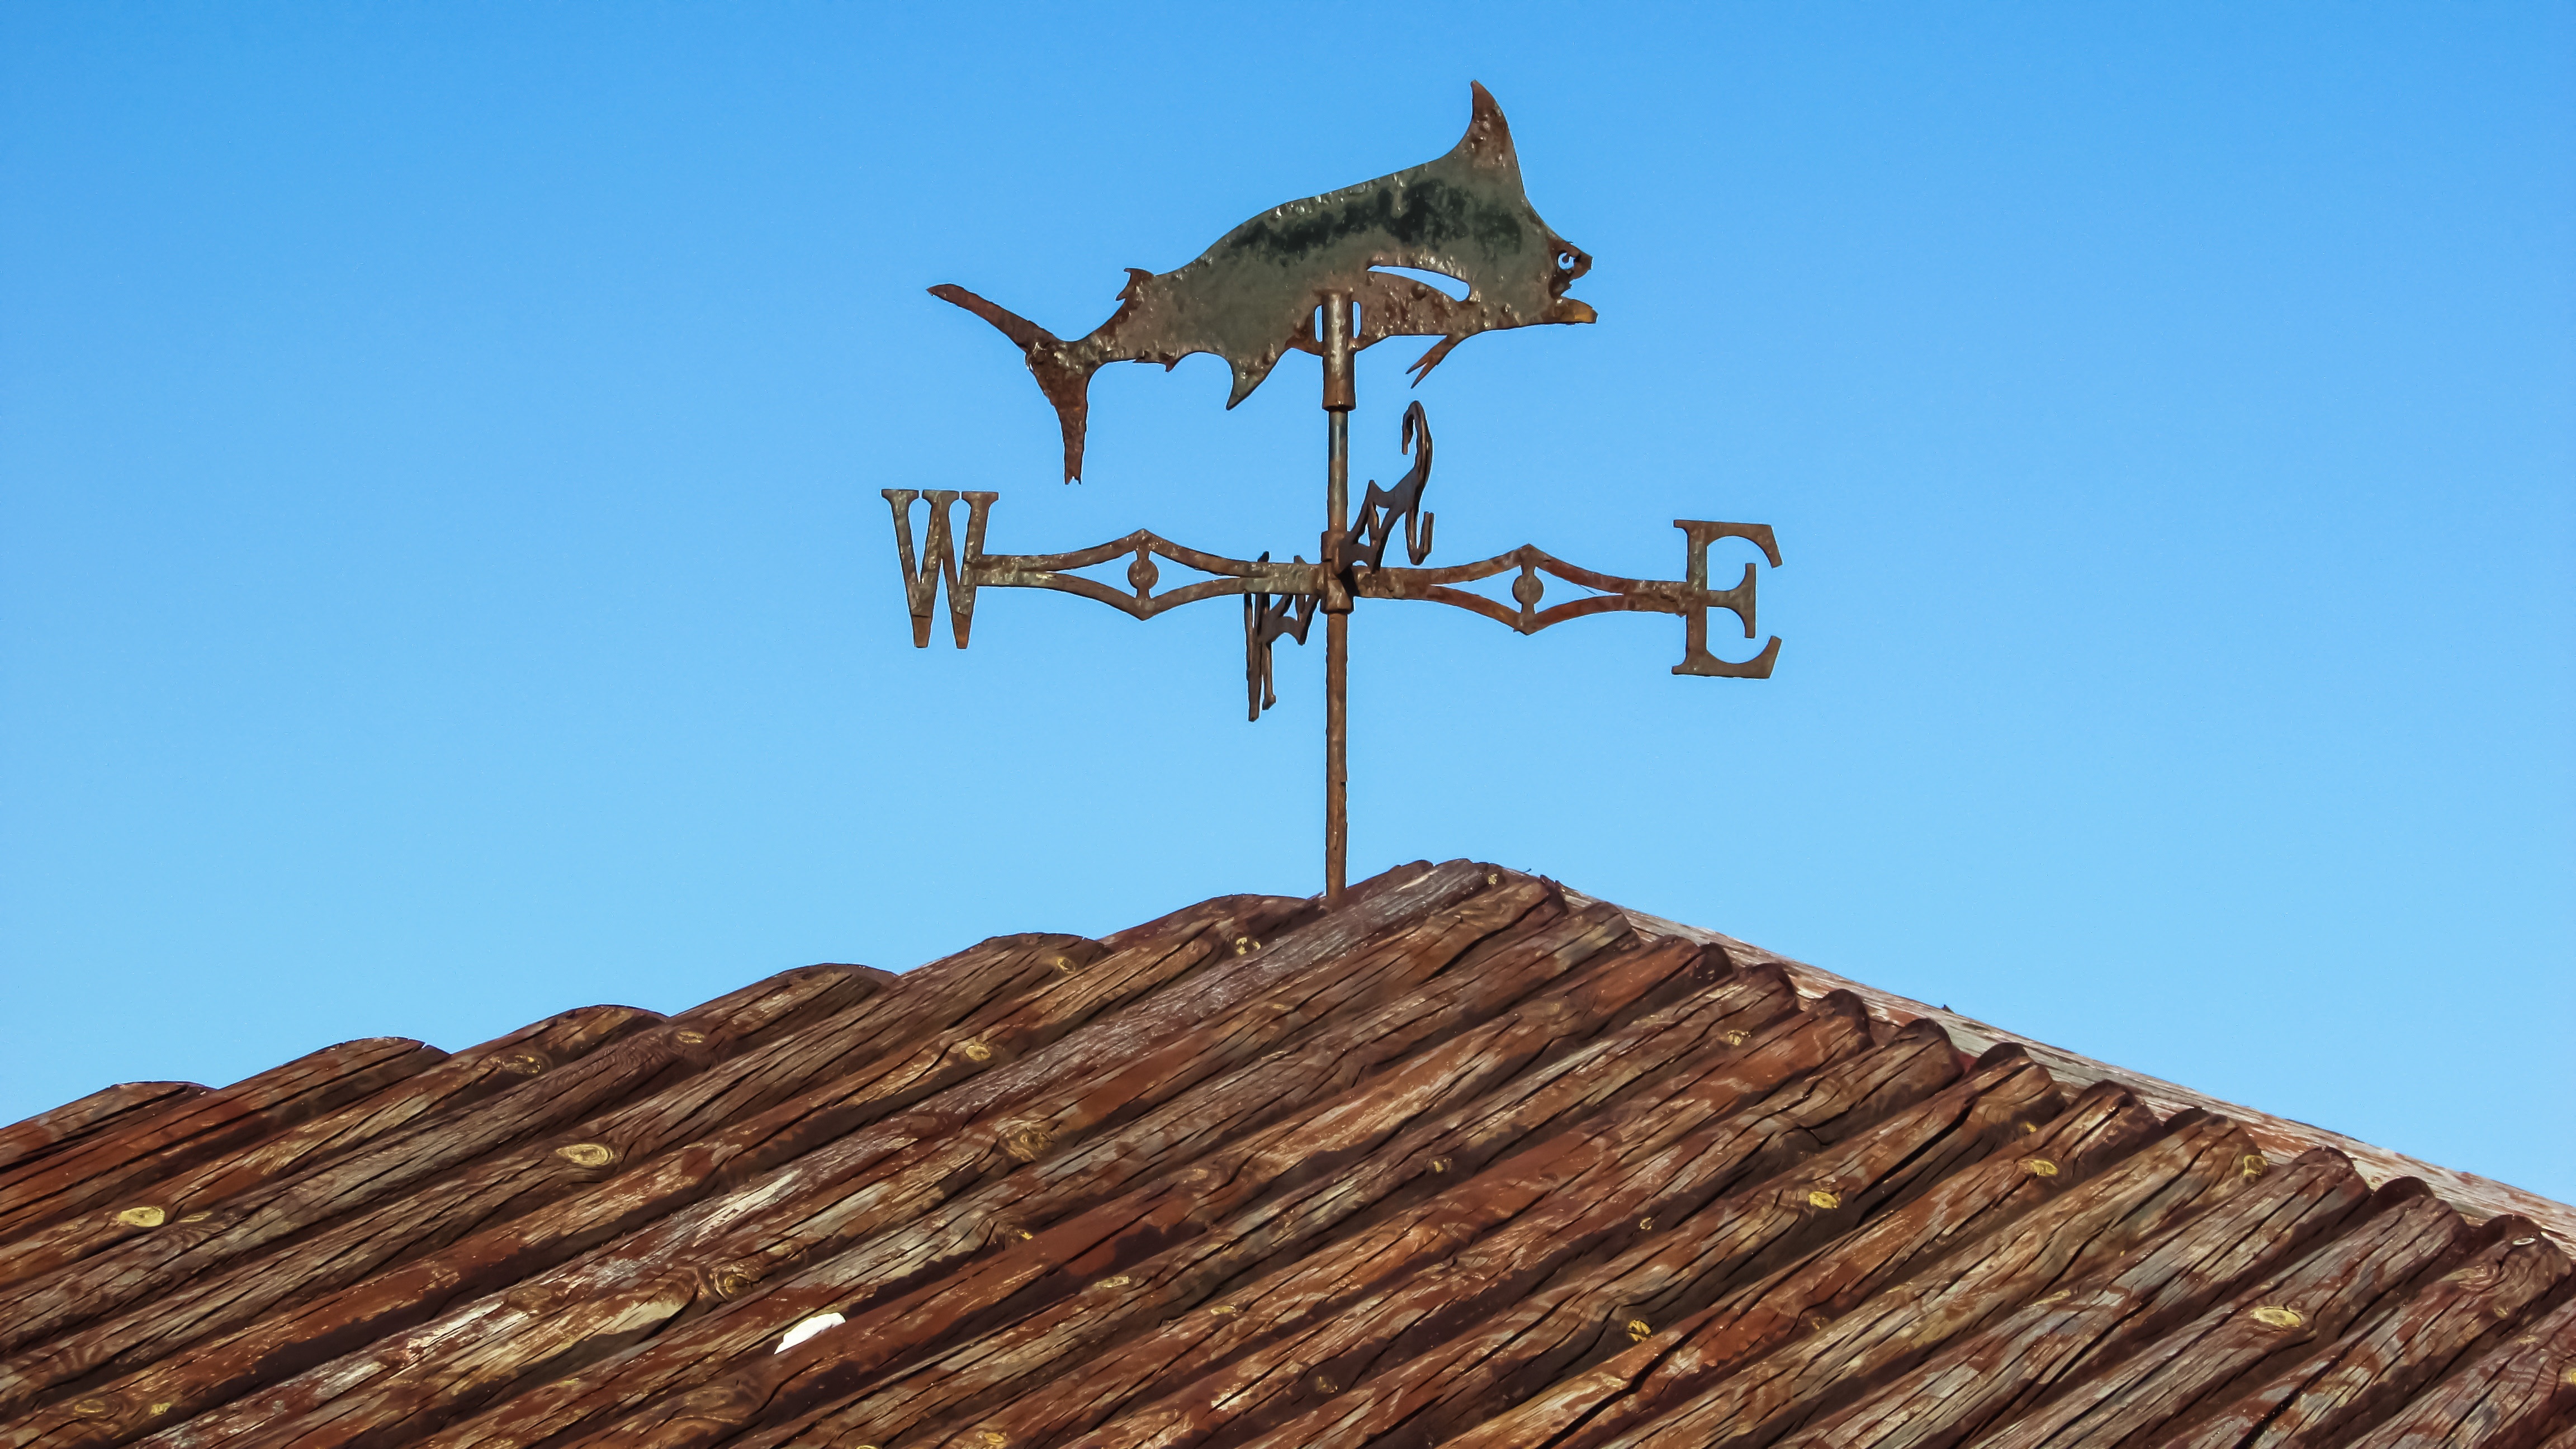
wood, wind, roof, weather, orientation, sculpture, west, east, wind direction indicator, outdoor structure